Joseph Yorke, 1st Baron Dover

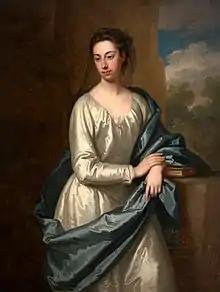
Portrait of Margaret Yorke, Joseph's mother

General Joseph Yorke, 1st Baron Dover, KB, PC (24 June 1724 – 2 December 1792), styled The Honourable Joseph Yorke until 1761 and The Honourable Sir Joseph Yorke between 1761 and 1788, was a British Army officer, diplomat and Whig politician.